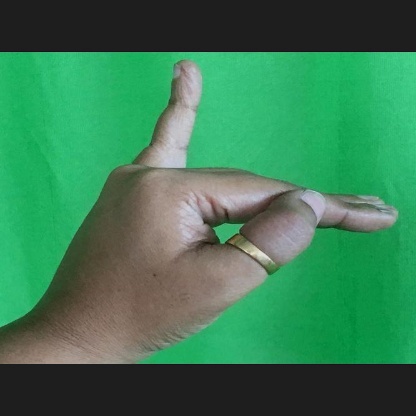
Mudra: Hamsapaksha